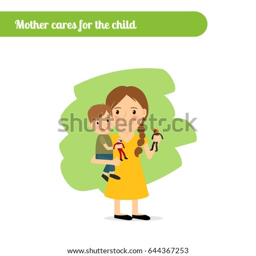
mother cares for the child , cartoon character